Matilde Menéndez

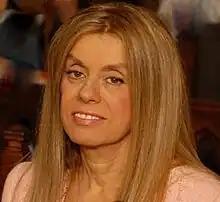

Matilde Svatetz de Menéndez (born 1944) is an Argentine psychiatrist who acted as intervener of the Tierra del Fuego Province, Argentina from 17 January 1991 to 10 January 1992, and as Chairwoman of the Board of the Comprehensive Medical Attention Program (PAMI) from 3 February 1992 to 15 April 1994. She was linked to cases of corruption related to her term at PAMI, with all charges being dismissed in court.